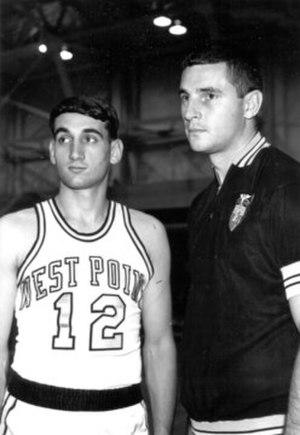
Michael William « Mike » Krzyzewski, né le 13 février 1947 à Chicago, souvent surnommé Coach K est un entraîneur américain de basket-ball. Il est l'entraîneur mythique de l'équipe masculine des Blue Devils de Duke et l'entraîneur le plus victorieux du basket-ball universitaire américain.